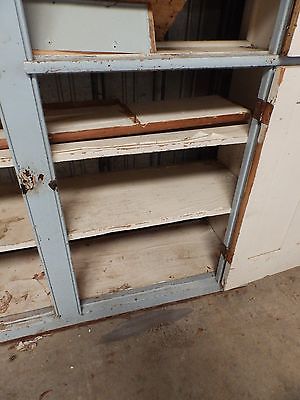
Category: cabinet